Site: brandenburg
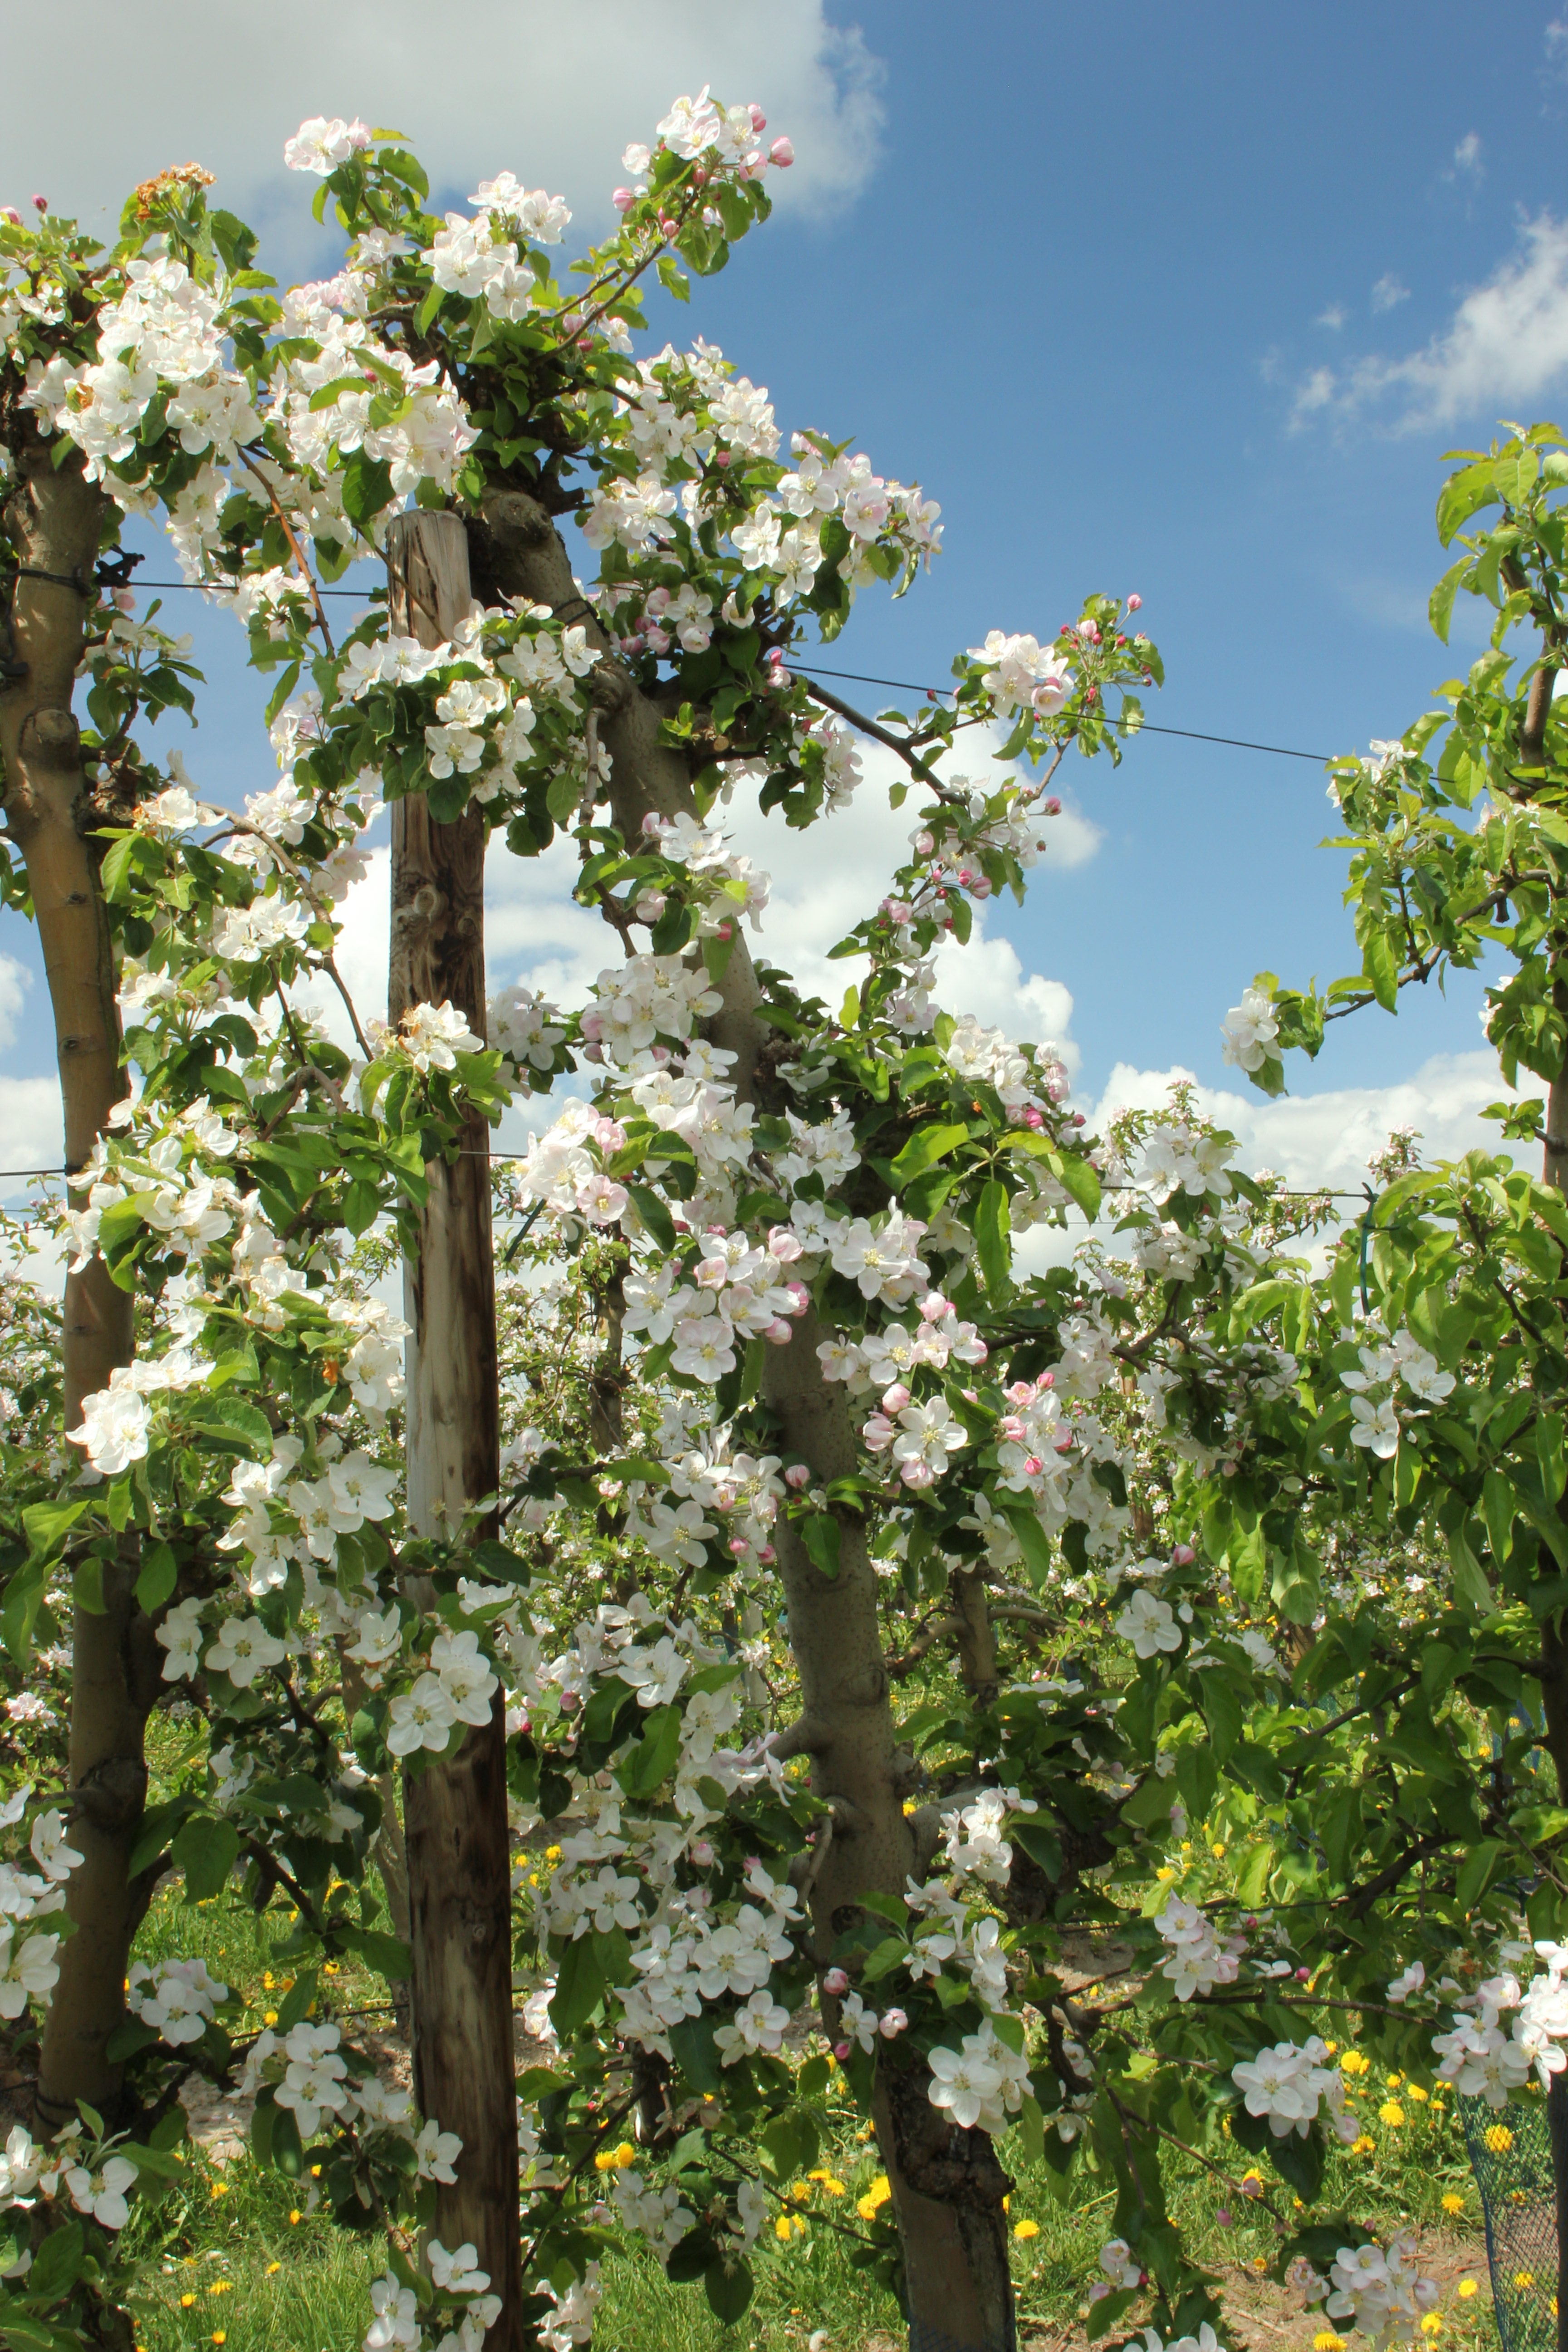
Growth stage (BBCH 65): Flowering